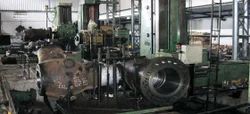
Label: HBM_machines_services